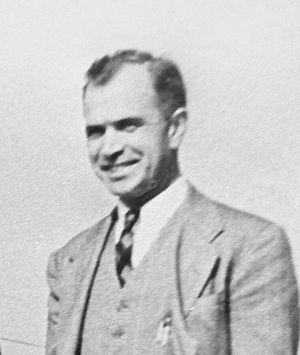
Tubal Claude Ryan est le fondateur de la Ryan Aeronautical Company.